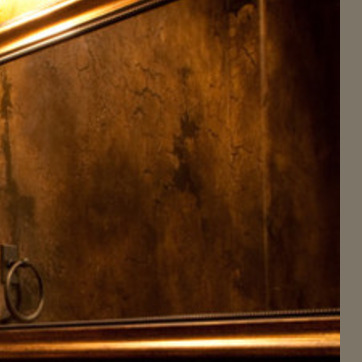
Material: mirror